Voided biaxial slab

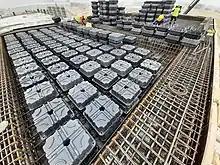
A voided biaxial slab installation in Turkey

Voided biaxial slabs, sometimes called biaxial slabs or voided slabs, are a type of reinforced concrete slab which incorporates air-filled voids to reduce the volume of concrete required. These voids enable cheaper construction and less environmental impact. Another major benefit of the system is its reduction in slab weight compared with regular solid decks. Up to 50% of the slab volume may be removed in voids, resulting in less load on structural members. This also allows increased weight and/or span, since the self-weight of the slab contributes less to the overall load.